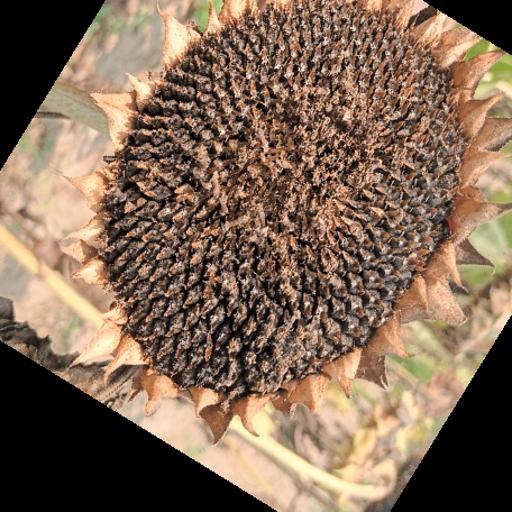
Label: Gray_mold